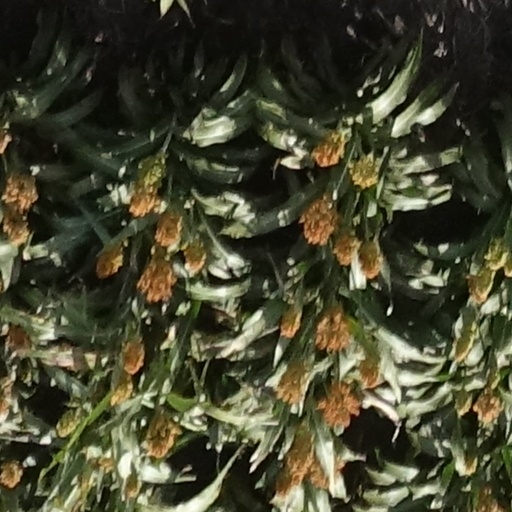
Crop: sorghum